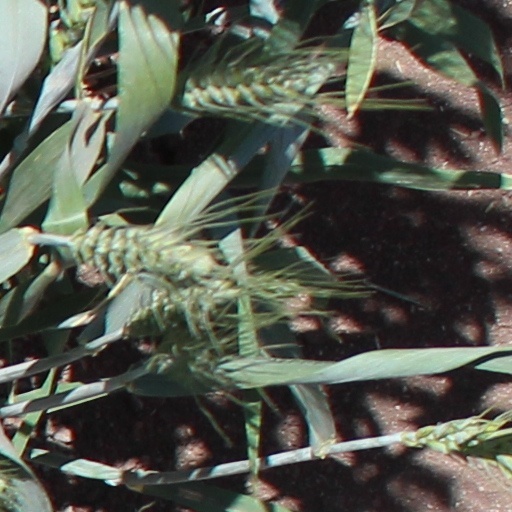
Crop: wheat